Emilio Vieyra

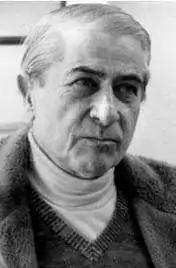

Emilio Vieyra (12 October 1920 – 25 January 2010), sometimes credited as Raúl Zorrilla, was an Argentine film director, actor, screenwriter and film producer, between 1950 and the 1990s. He was born in Buenos Aires, Argentina. He is mostly known for his action and horror films, which were usually grounded in the exploitation genre.